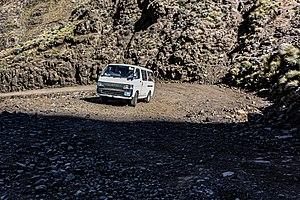
Le transport au Lesotho s'inscrit dans le contexte montagneux d'un pays sans accès à la mer dont la population a un faible revenu. La majeure partie des transports sont effectués à l'échelle locale.